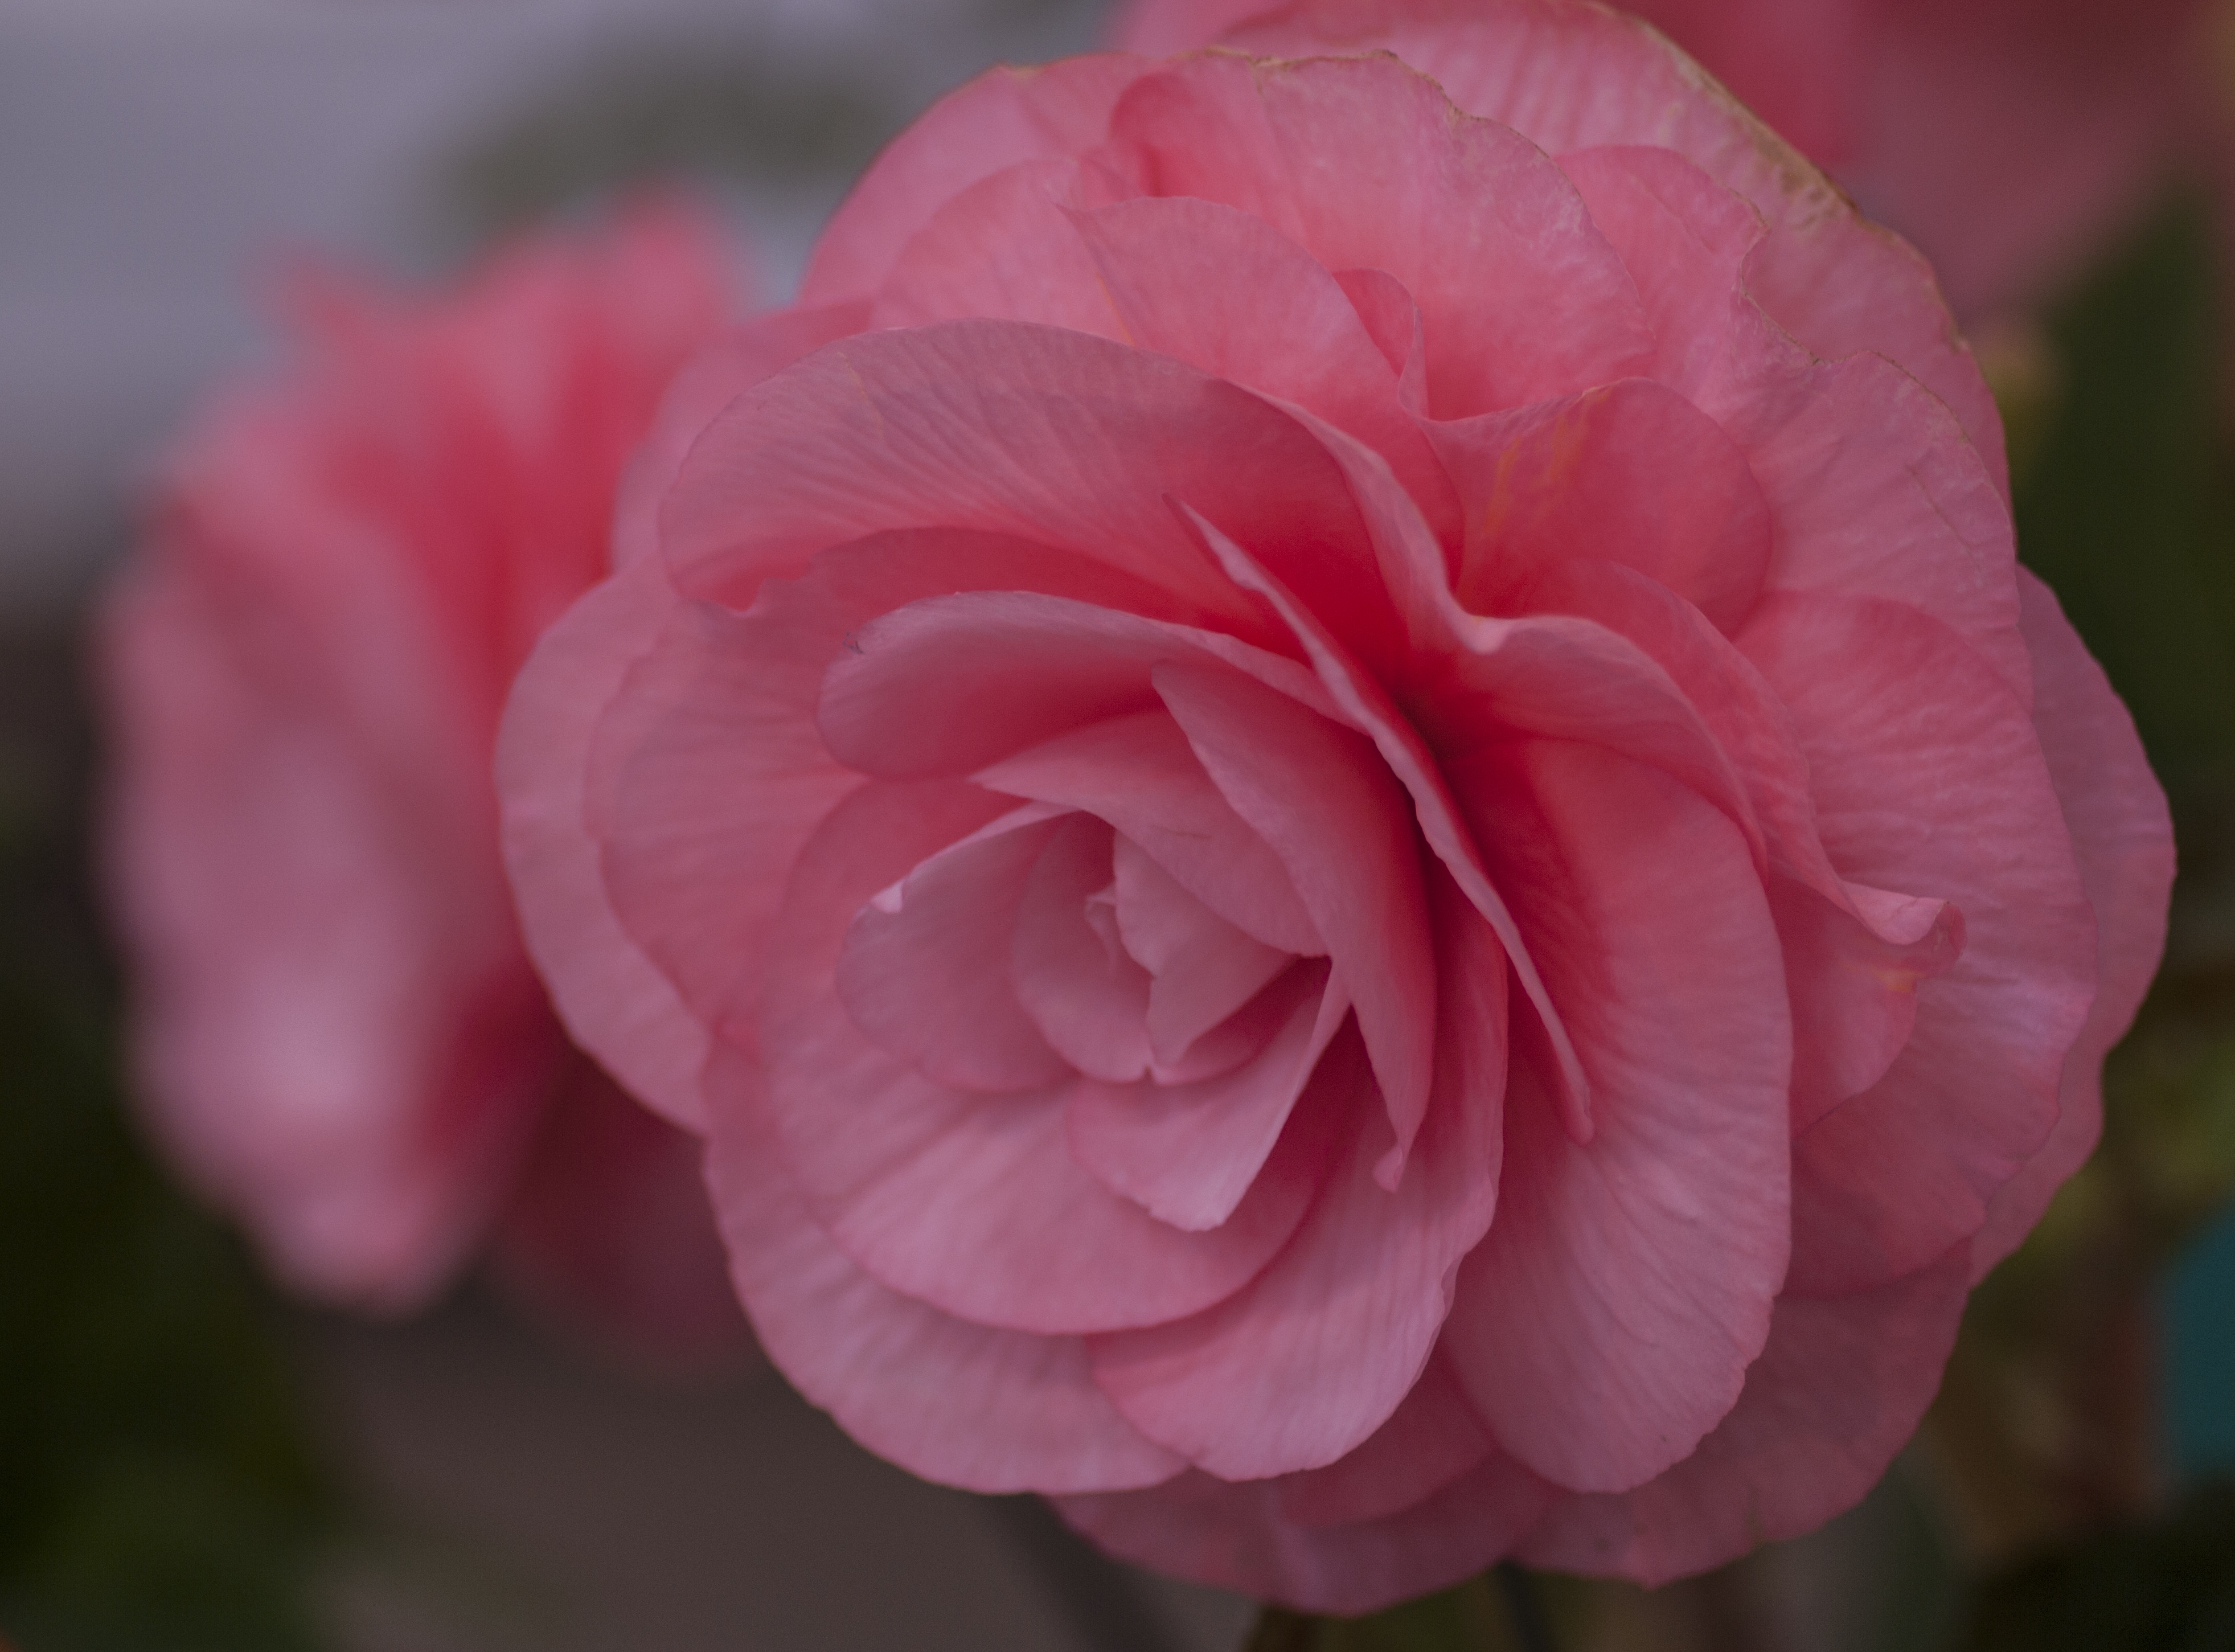
nature, blossom, plant, meadow, flower, petal, bloom, summer, floral, love, rose, spring, macro, grow, natural, romance, romantic, botany, colorful, garden, pink, flora, botanical, wild flower, close up, petals, bright, delicate, valentine, purity, pure, fragile, begonia, camellia, floribunda, stunning, macro photography, theaceae, exquisite, flowering plant, garden roses, rose family, fragility, light pink, land plant, rosa centifolia, japanese camellia, stunner